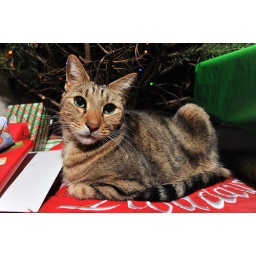
Photo taken of Wilbur under the tree at Christopher and Julie's house on December 21, 2009. Christopher Blunck/Blunck Photo